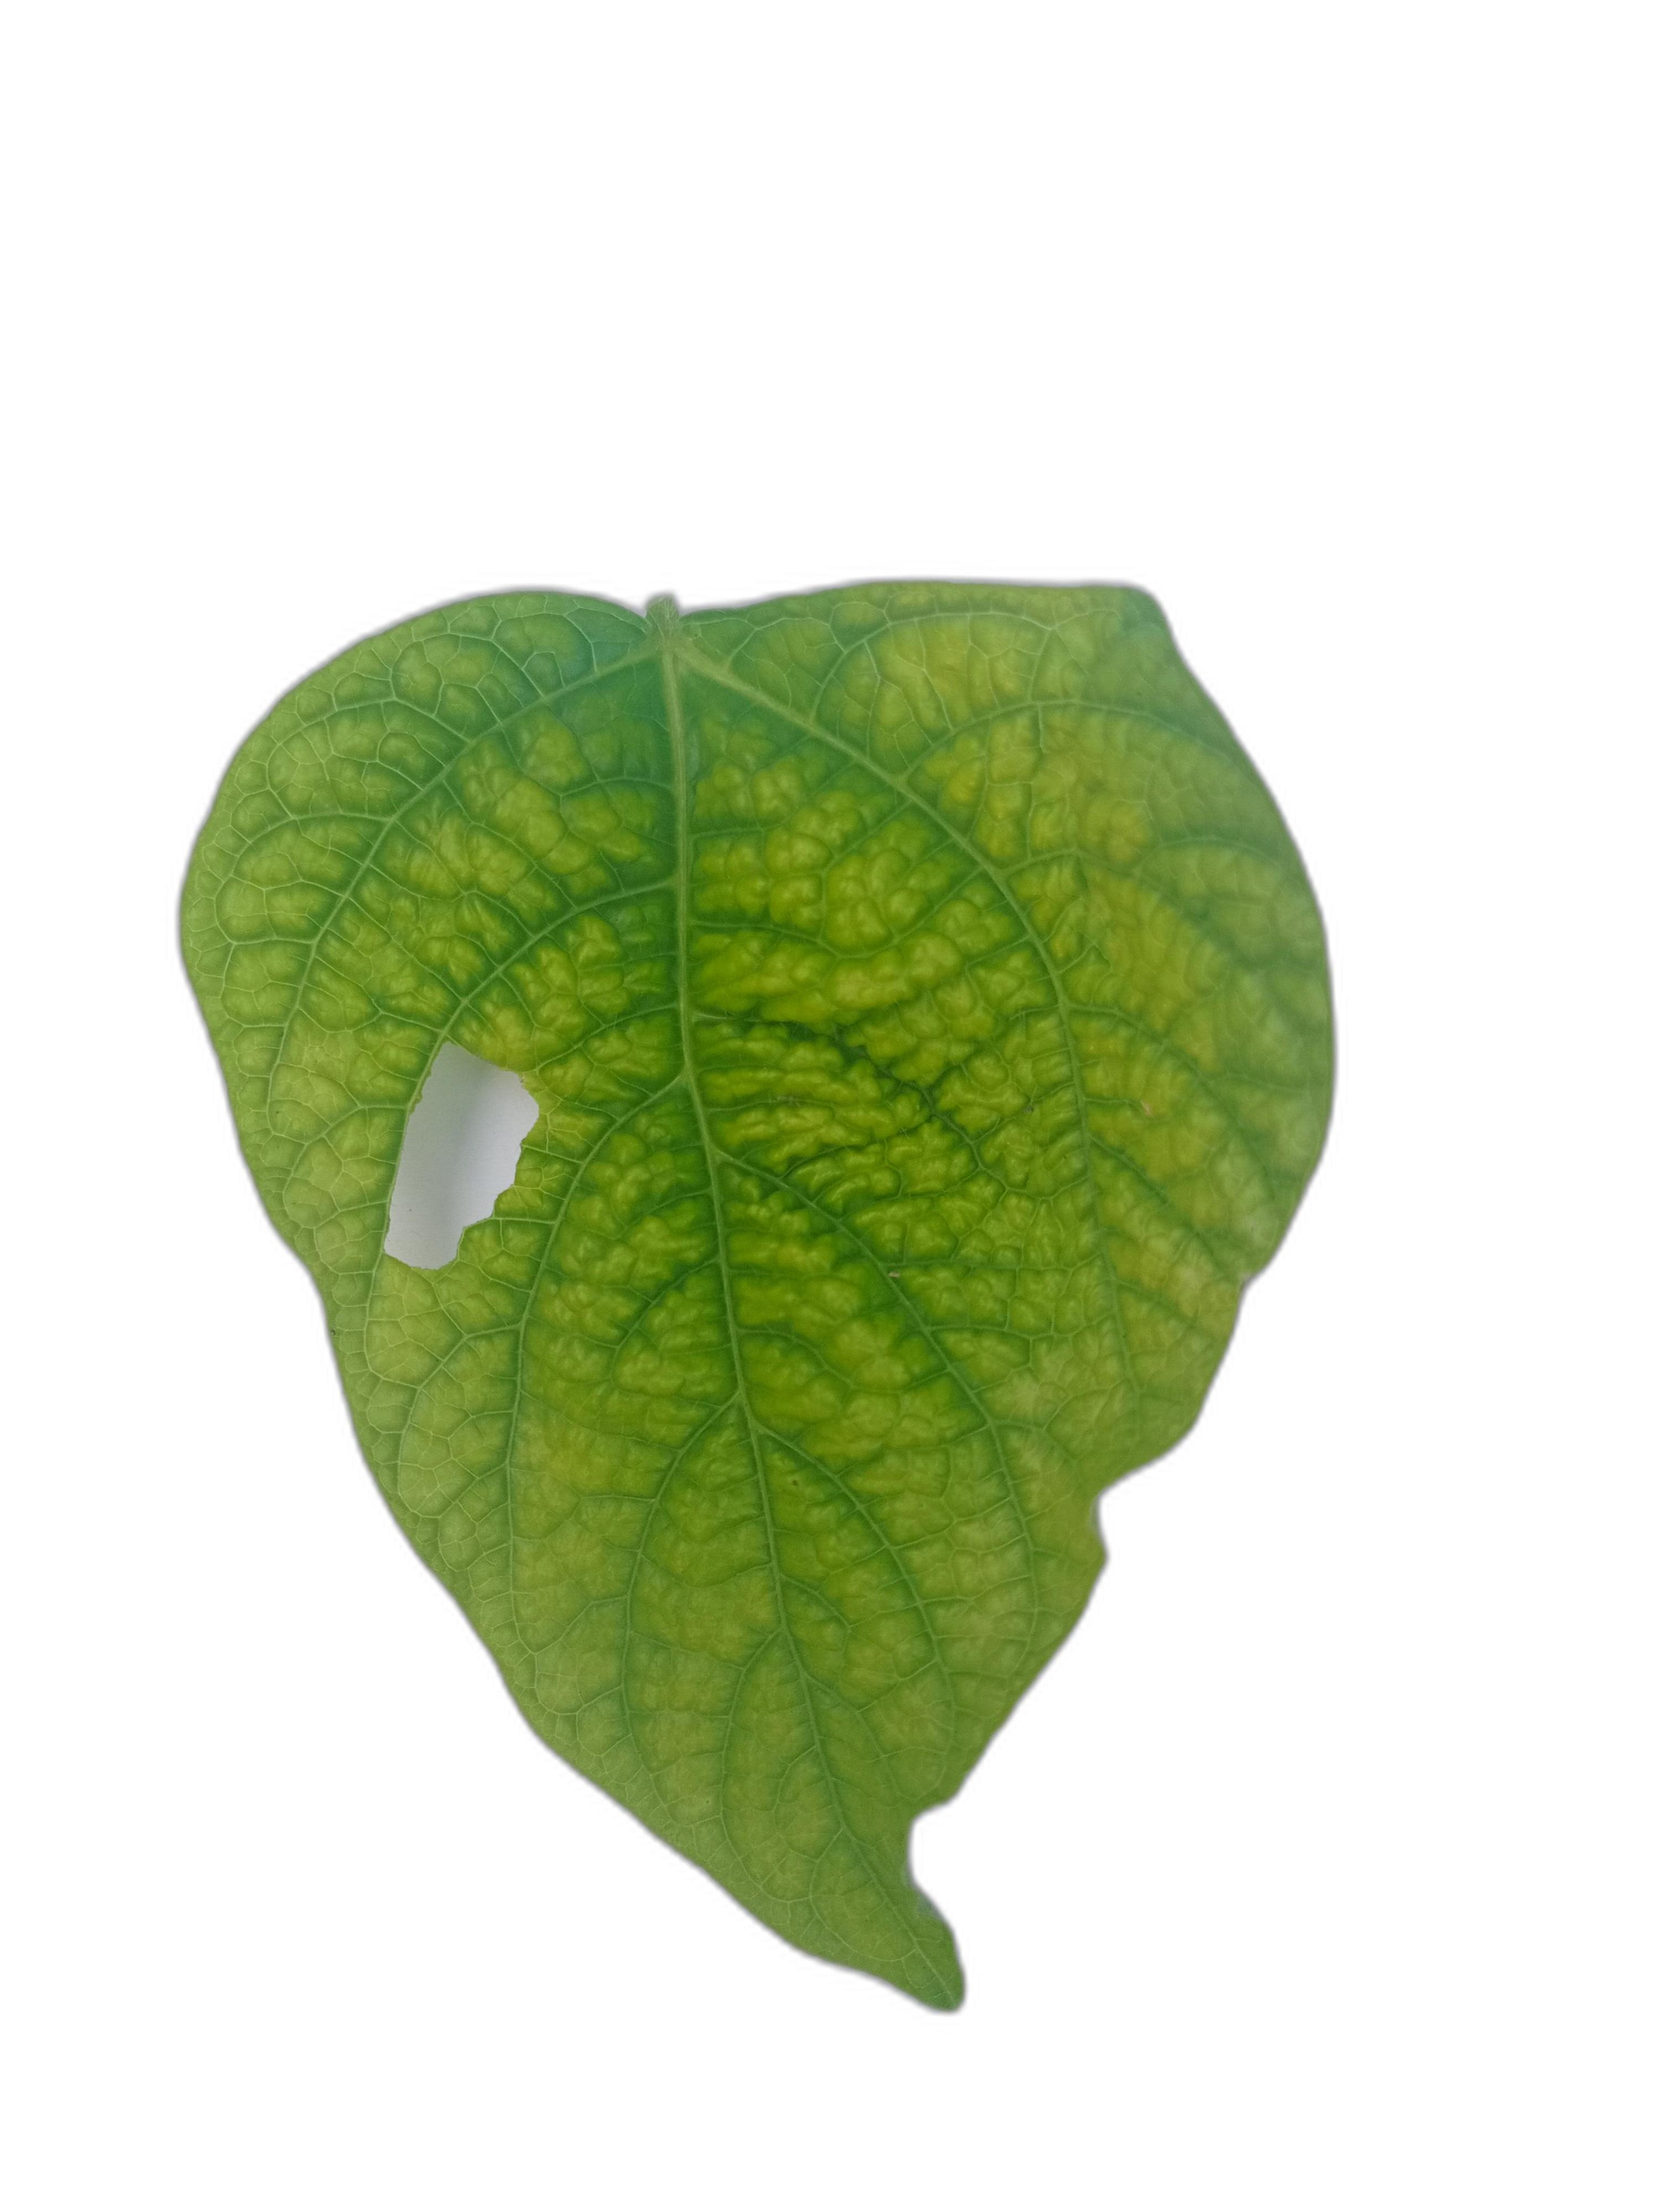
Label: Leaf Crinkle